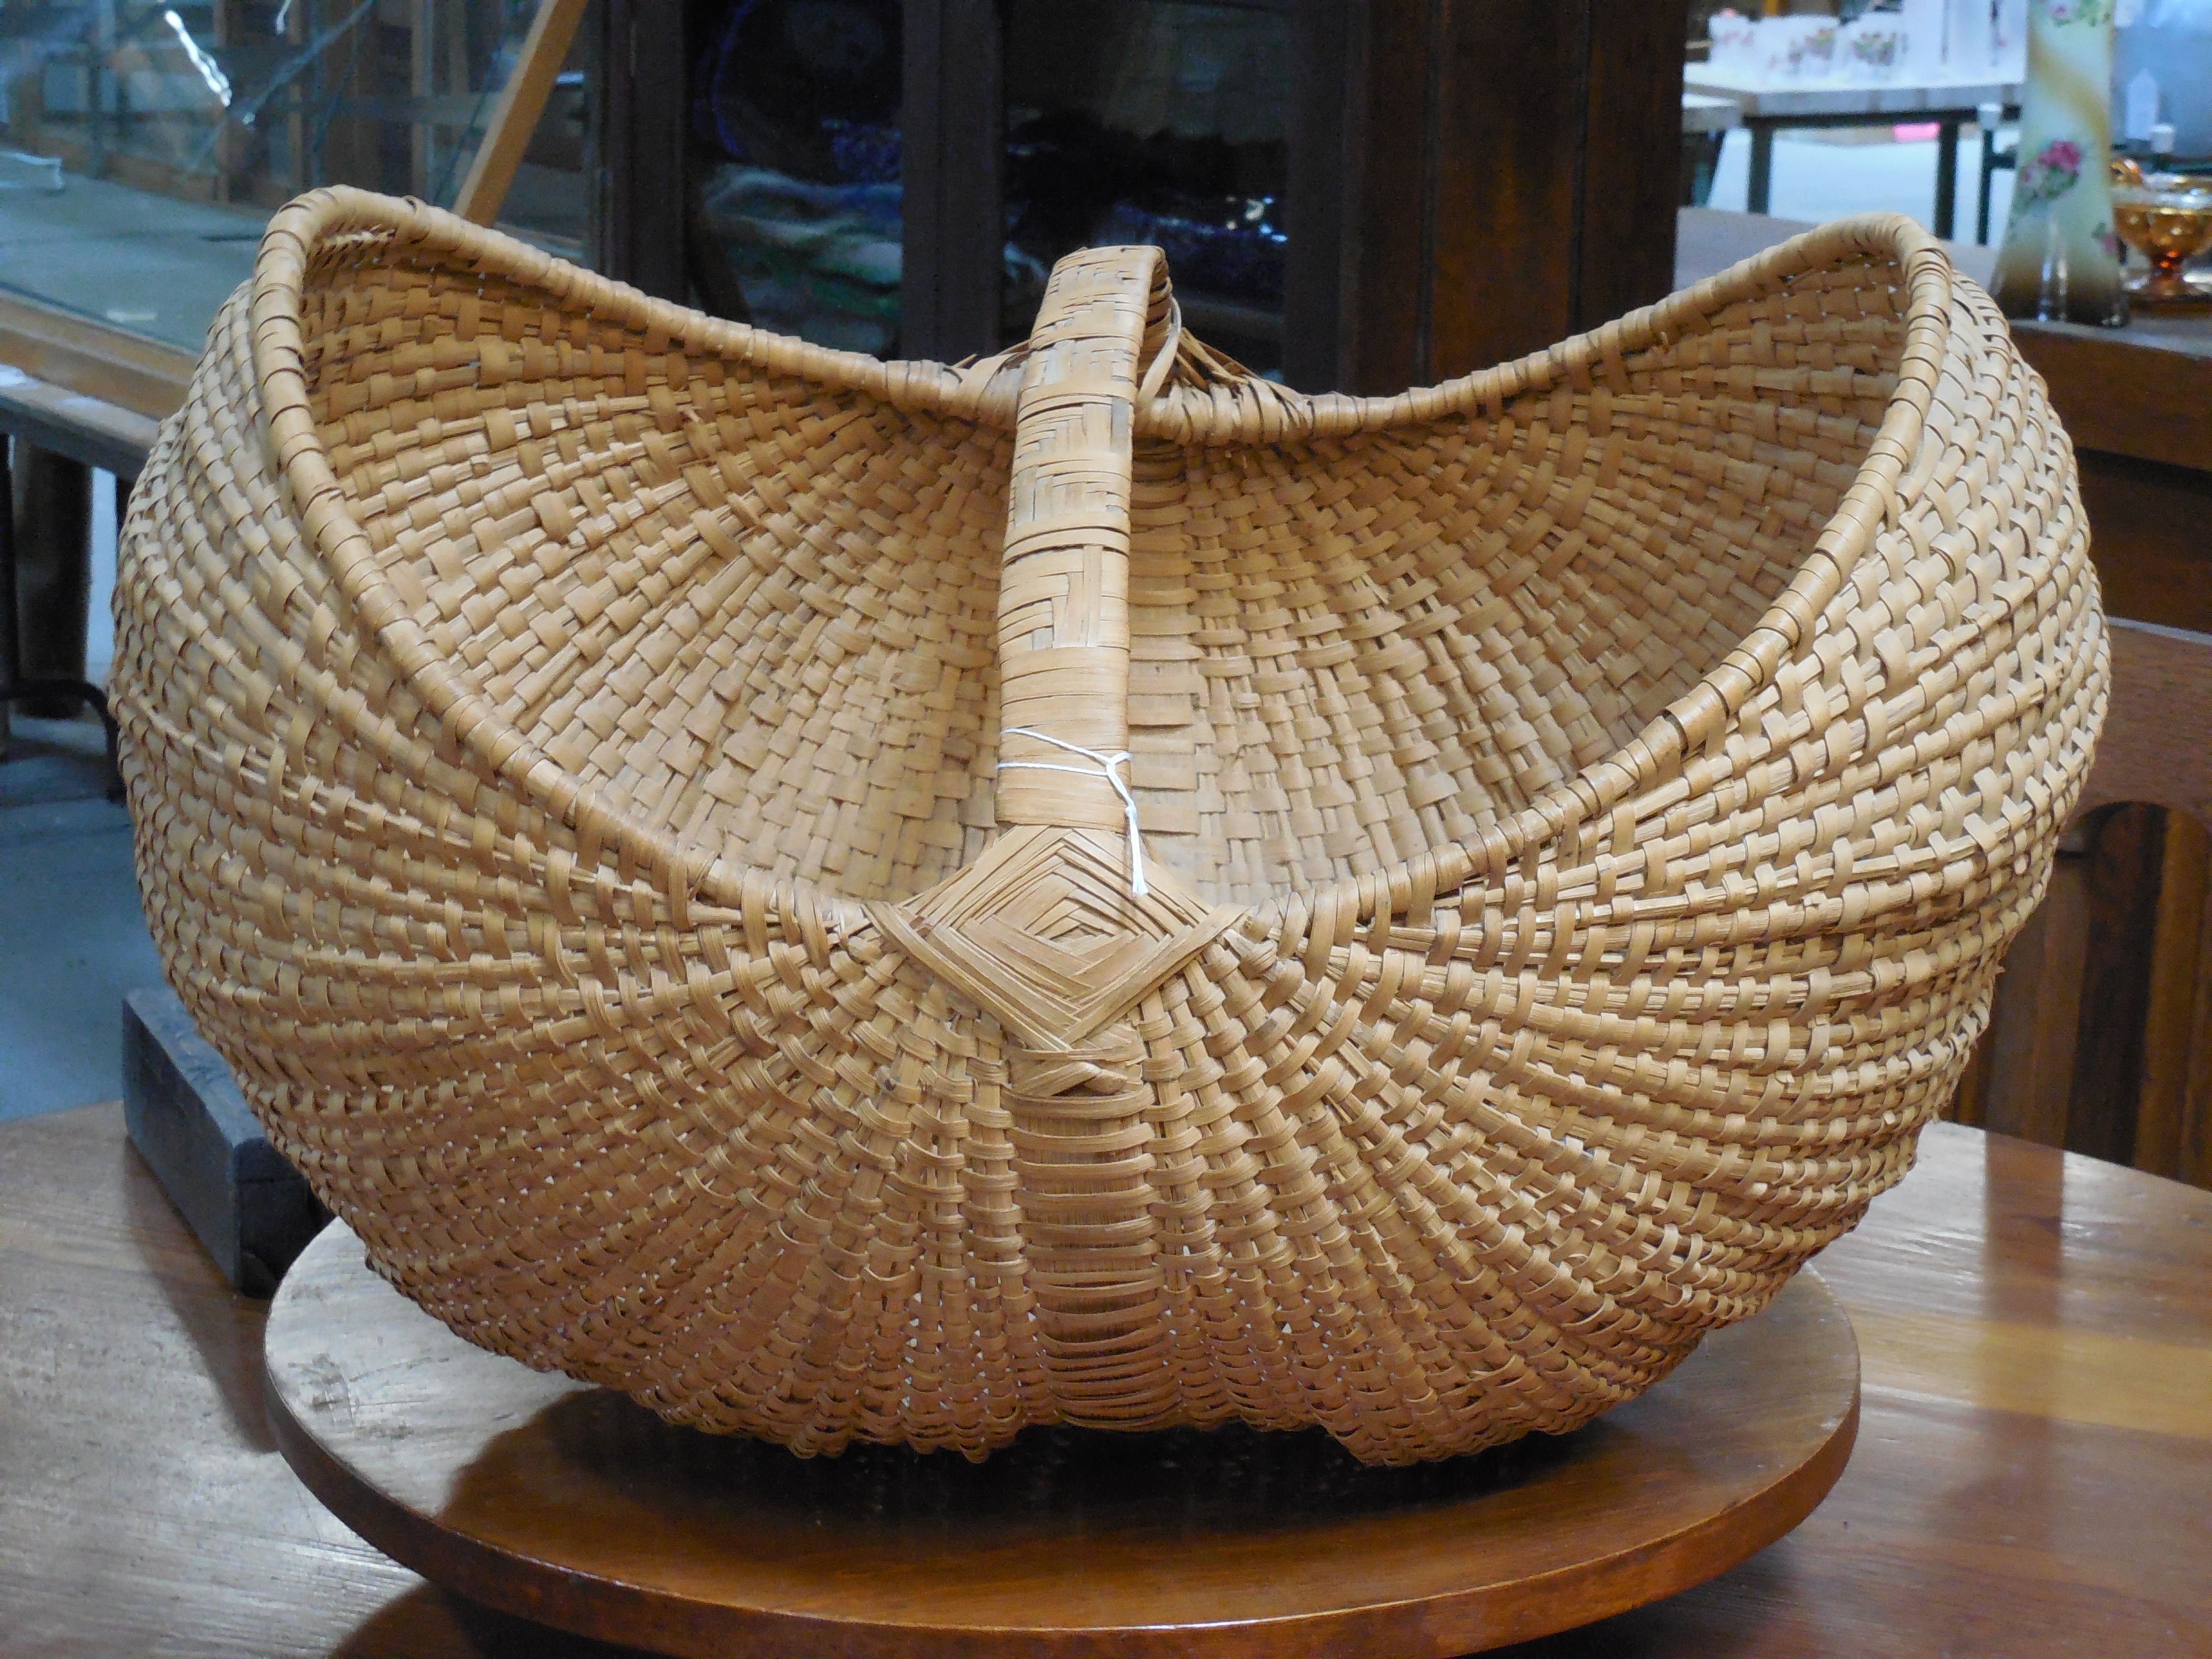
table, nature, plant, vintage, retro, round, home, rustic, decoration, natural, space, fresh, brown, rough, empty, craft, furniture, basket, decor, material, handbag, wicker, surface, arrangement, textured, textile, art, design, container, beige, decorative, handmade, fiber, traditional, organic, man made object, granny's fanny